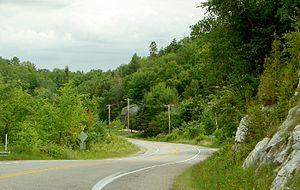
La route 105 est une route nationale québécoise d'orientation nord/sud de l'ouest du Québec. Elle dessert la région administrative de l'Outaouais.
Alcove est un hameau de la municipalité de La Pêche dans Les Collines-de-l'Outaouais en Outaouais au Québec.
La Pêche est une municipalité du Québec située dans la municipalité régionale de comté des Collines-de-l'Outaouais dans la région administrative de l'Outaouais.